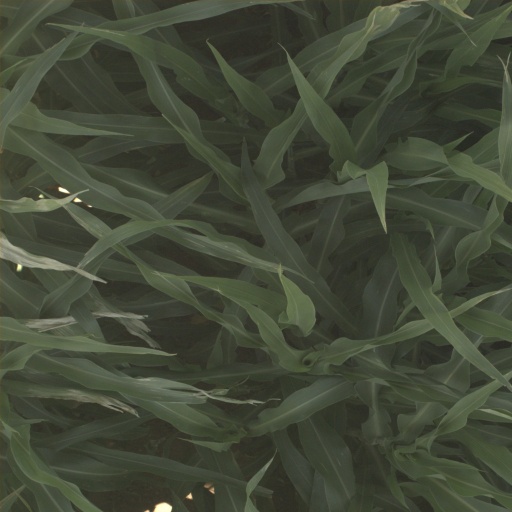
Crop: sorghum